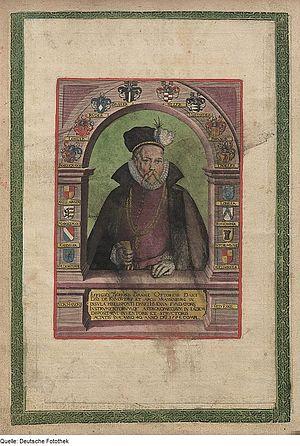
Tycho Brahe, né Tyge Ottesen Brahe, est un astronome danois, issu d'une grande famille associée de longue date aux affaires du royaume. Sa région natale, la Scanie, fait désormais partie de la Suède.